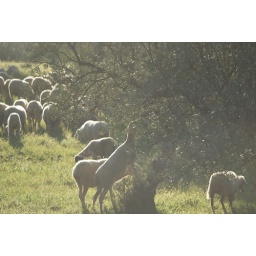
Sheep grazing in the field next to our house